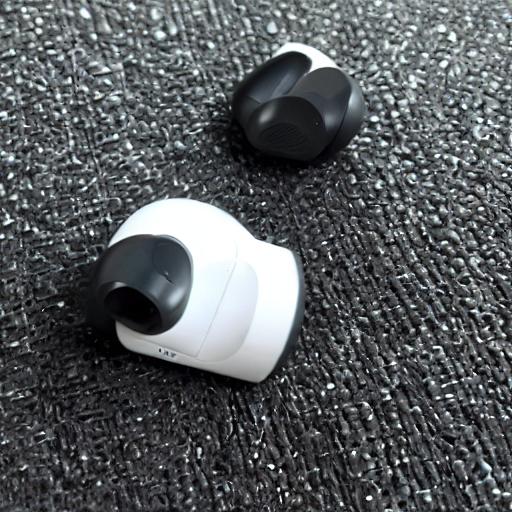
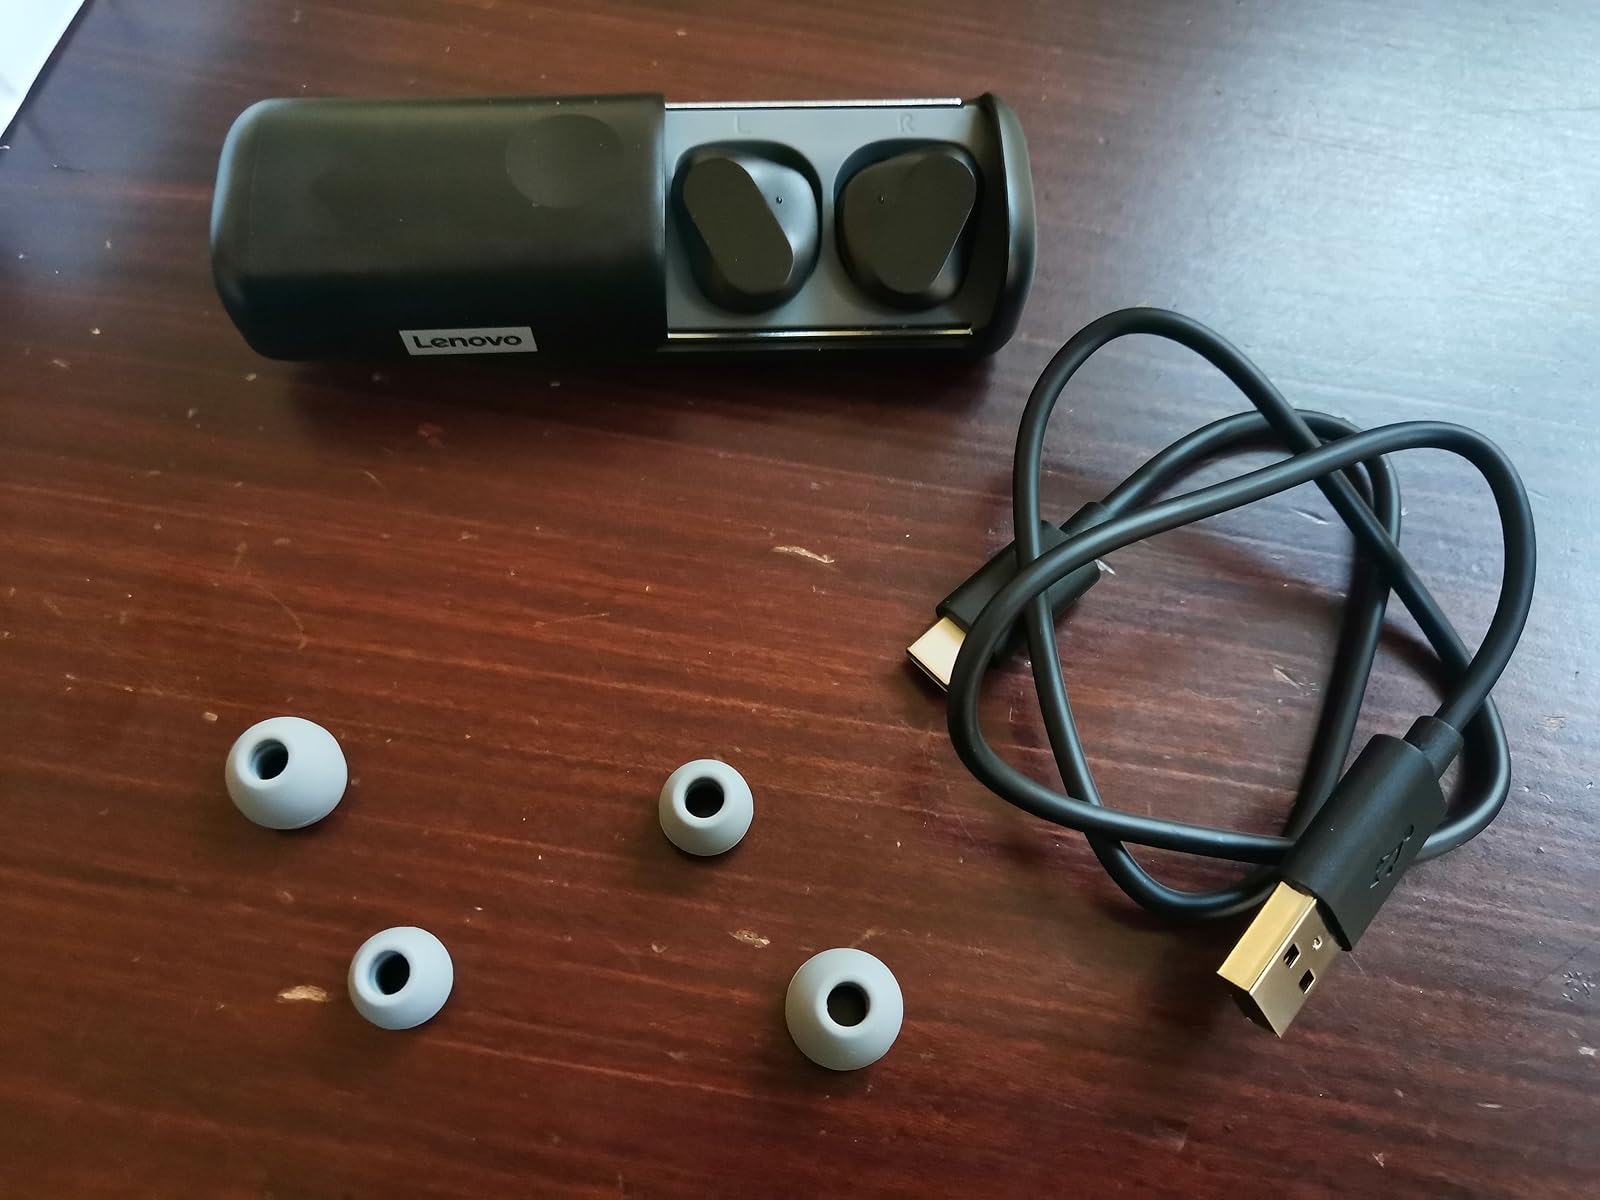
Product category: earbuds
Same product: no